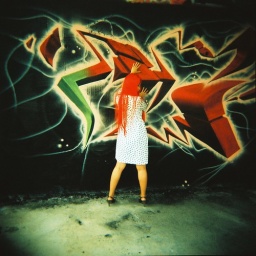
shot in bangkok at a half torn-down building near nana bts. holga camera, agfa rsx II film cross processed